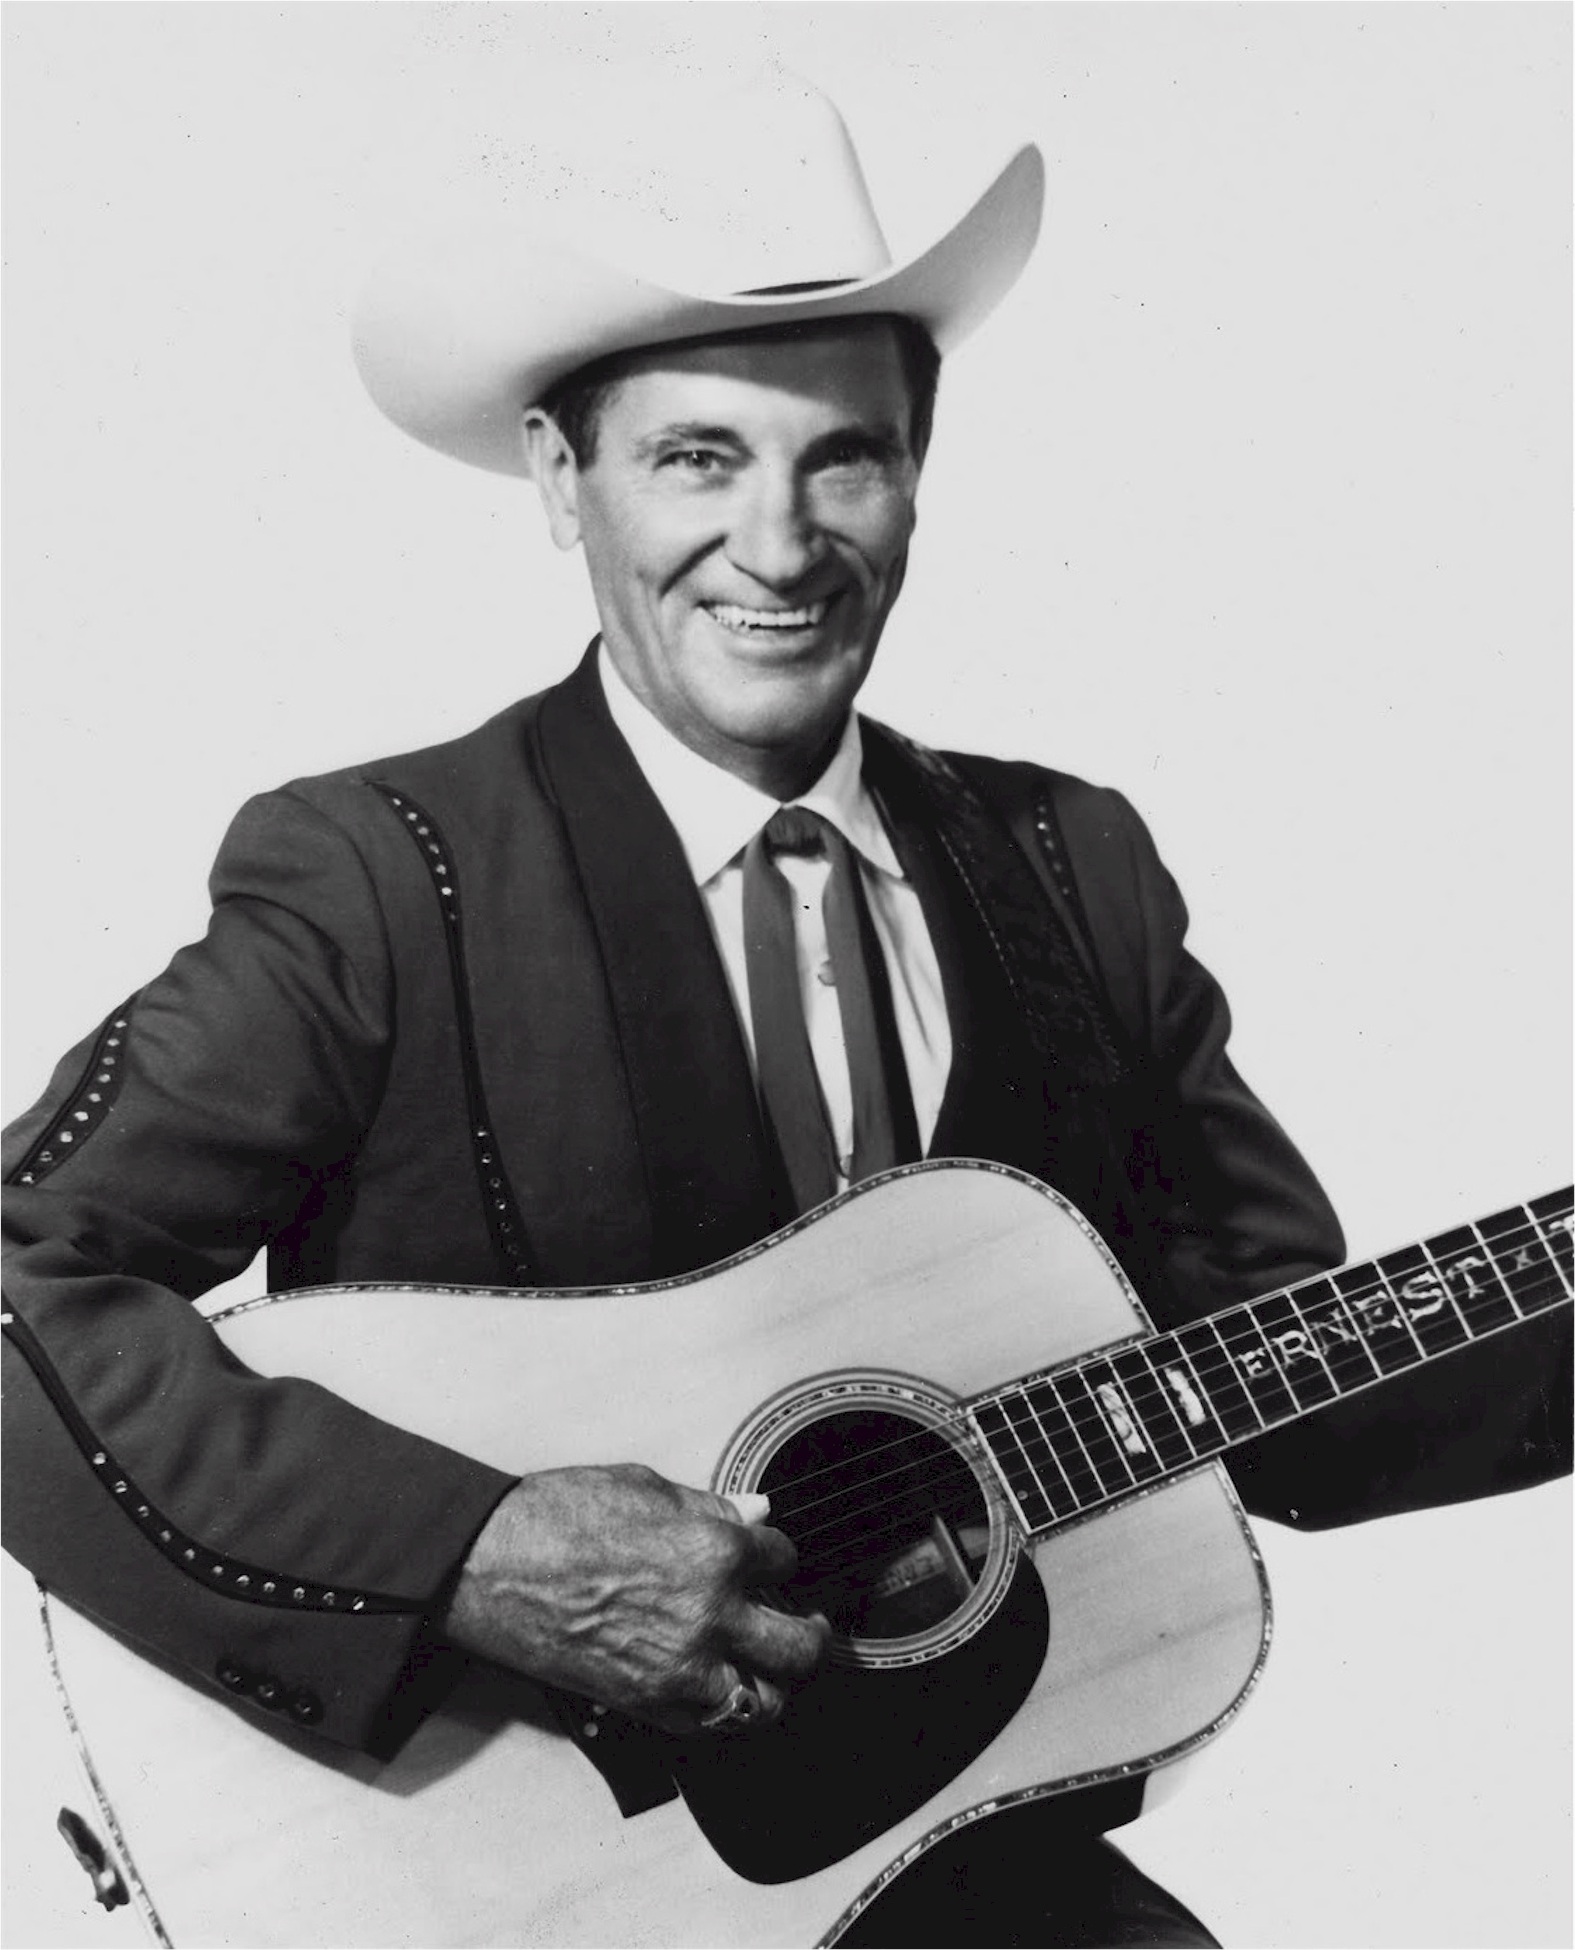
person, black and white, guitar, singer, musician, profession, black, monochrome, musical instrument, gentleman, bassist, guitarist, bass guitar, songwriter, pioneer, country music, monochrome photography, string instrument, plucked string instruments, ernest tubb, texas troubadour, country music hall of fame, grammy award, grand ole oprey